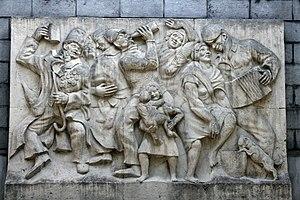
Rue du Faucon, Bruxelles (Belgique). Monument aux Vivants de Maurice Wolf
Les Marolles sont un quartier populaire, historique et touristique de Bruxelles qui s’étend du palais de justice à l’église de la Chapelle.